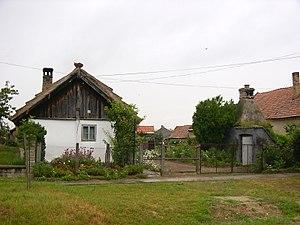
Nyalka est un village et une commune du comitat de Győr-Moson-Sopron en Hongrie.